Kim Seon-ho

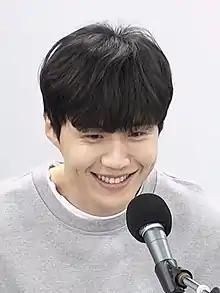
Kim in 2020

Kim returned to television in October 2020 with the tvN drama "Start-Up", where his portrayal of Han Ji-pyeong, a start-up investor with a tragic past, was well received. During the show's airing, he topped the monthly brand reputation ranking by the Korean Business Research Institute and he gained significant popularity both domestically and internationally. He received critical acclaim, winning the 2021 Baeksang Arts Award for Most Popular Actor and earning a nomination Best Supporting Actor – Television. Han Ji-pyeong was also recognized as one of the 2021 Seoul Drama Awards' character of the year. Kim's performance challenged stereotypes about aging out youth, leading The Beautiful Foundation to send him a personal letter and gift. In 2022, Han Ji-pyeong placed second in the foundation's Eighteen Adults Award, honoring the best aging-out youth character in Korean drama.